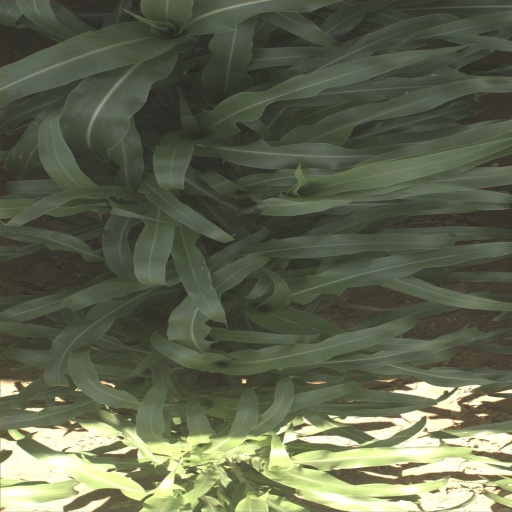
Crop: sorghum